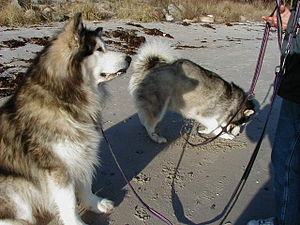
Alaskan malamute / Temperament / Andre dyr
Gravende Malamute
Alaskan Malamute er en hunderace fra USA. Den er opkaldt efter Inuit-folkeslaget malemiut eller kuuvangmiut, som lever ved Kotzebuesundet og i Kobuk Valley i det nordvestlige Alaska. Det har fået øgenavnet "snetoget fra nord", fordi den er så stærkt og udholden, at den kunne bruges som en slædehund næsten uanset vejr og vind. FCI har placeret den som en nordisk slædehunderace fra punkt hunde.